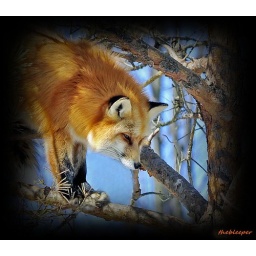
fox in tree standing black vig